Carefree sundial

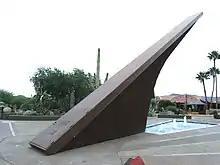
Possibly once the largest sundial in the United States

The Carefree Sundial, in Carefree, Arizona, was designed by architect Joe Wong and solar engineer John I. Yellott (1908–1986), was erected in the Sundial Circle plaza in 1959. The sundial is made from a steel frame and covered in anodized copper. As originally designed the 1200mm wide gnomon acted as a heat collecting plate for a local heating scheme. It measures in diameter. The metal gnomon, the shadow-casting portion of the dial, stands above the plaza and extends . Local apparent time is 27.7 minutes behind the meridian time which here is Mountain Standard Time. The hour markers are adjusted accordingly.